Hocine Aït Ahmed

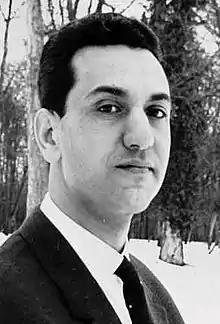
Ait Ahmed during the summer of 1958

Hocine Aït Ahmed (‎; 20 August 1926 – 23 December 2015) was an Algerian politician. He was founder and leader until 2009 of the historical political opposition in Algeria. The Hocine Aït Ahmed Stadium, one of the largest stadiums by capacity in Algeria, is named after Hocine Aït Ahmed.